Léopoldine Hugo

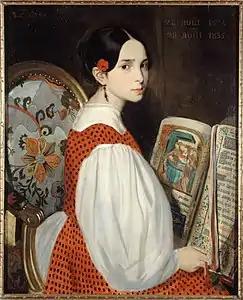
"Portrait of Léopoldine Hugo". Painted by Auguste de Châtillon in 1836, on the day of her first communion.

Léopoldine Cécile Marie-Pierre Catherine Hugo (28 August 1824 – 4 September 1843) was the eldest daughter of Victor Hugo and Adèle Foucher.